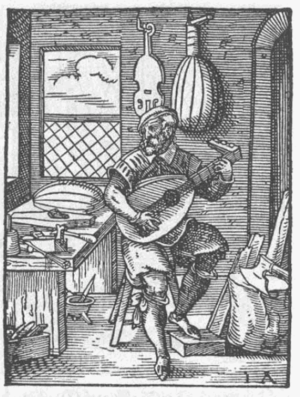
Le luth est un instrument à cordes pincées. Le terme désigne aussi de manière générale tout instrument ayant les cordes parallèles à un manche.